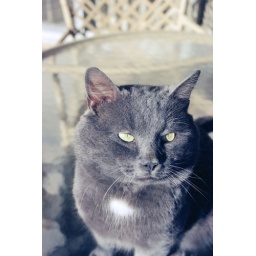
Short Wheelbase posing atop the glass table on the porch in La Habra, CA, January 1988.